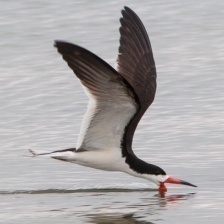
Species: BLACK SKIMMER
Scientific name: RYNCHOPS NIGER